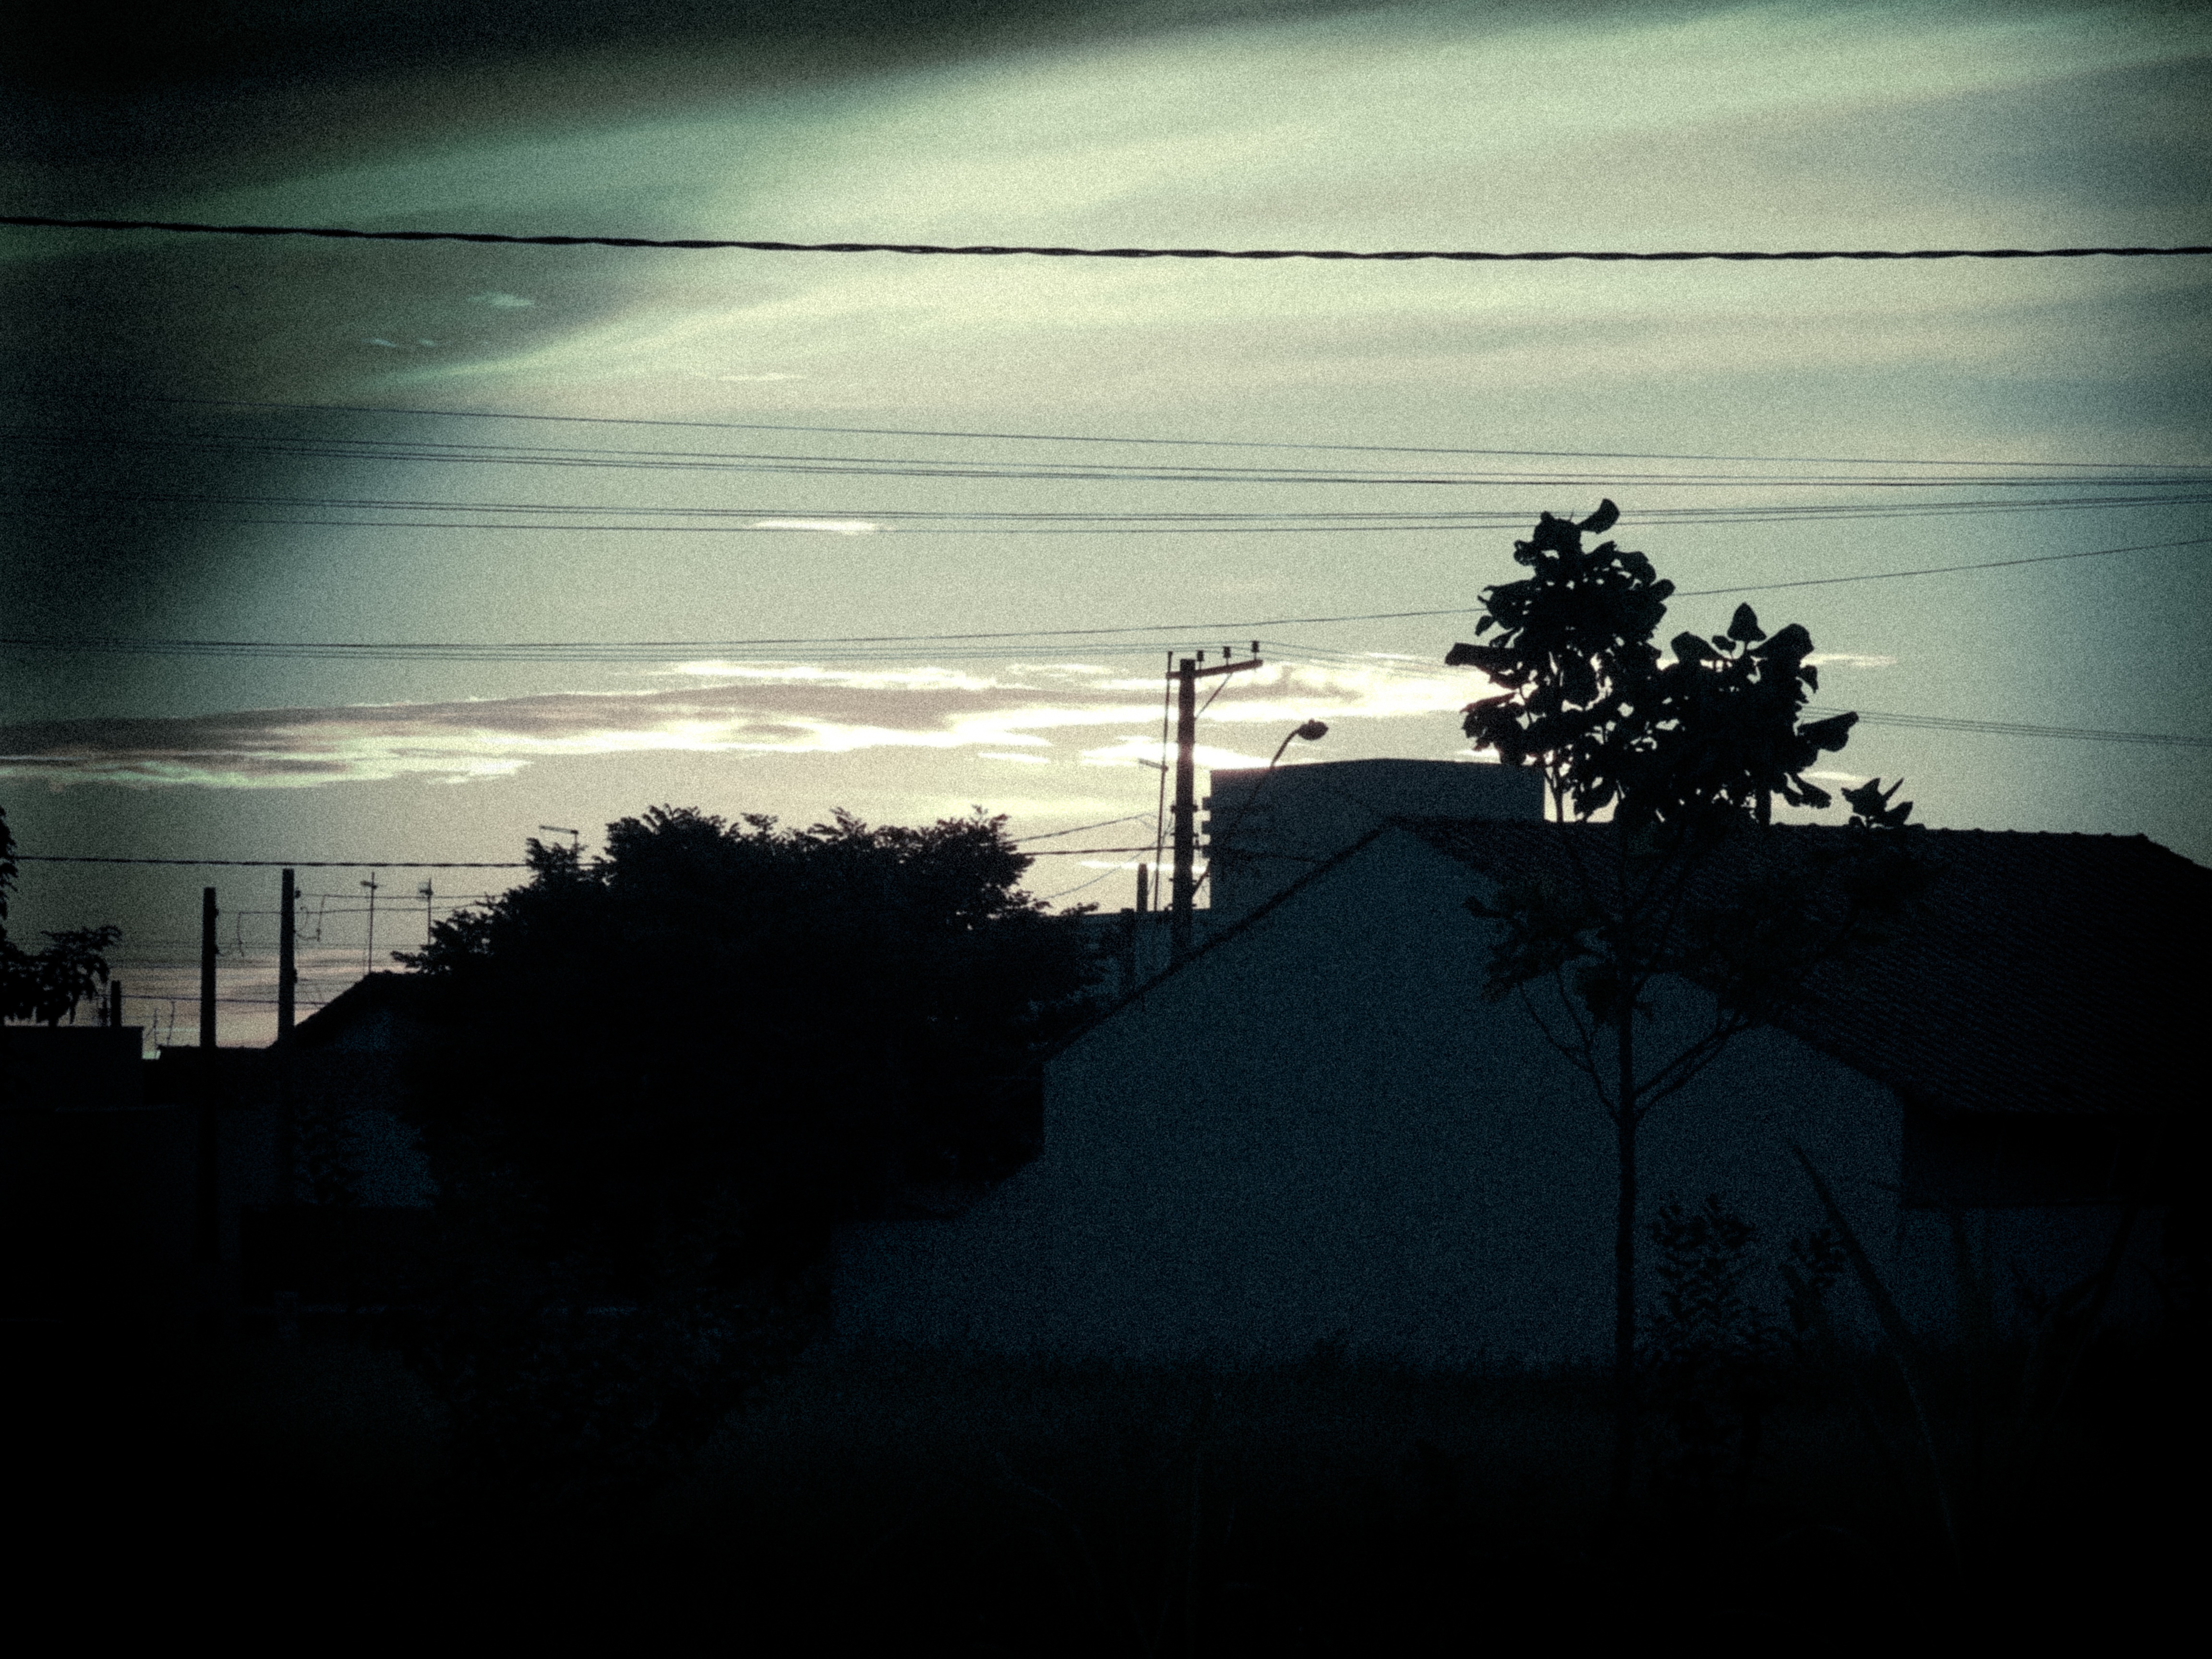
horizon, silhouette, light, cloud, sky, sun, sunrise, sunset, night, sunlight, morning, dawn, atmosphere, dusk, evening, reflection, shadow, darkness, shape, atmospheric phenomenon